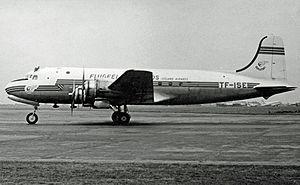
Icelandair est une compagnie aérienne régulière islandaise, fondée en 1937 et basée à l'aéroport international de Keflavík de Reykjavik. La position de l’île à mi-chemin entre l’Europe et les États-Unis est au cœur de sa stratégie. Elle a transporté plus de 3 millions de passagers en 2015.